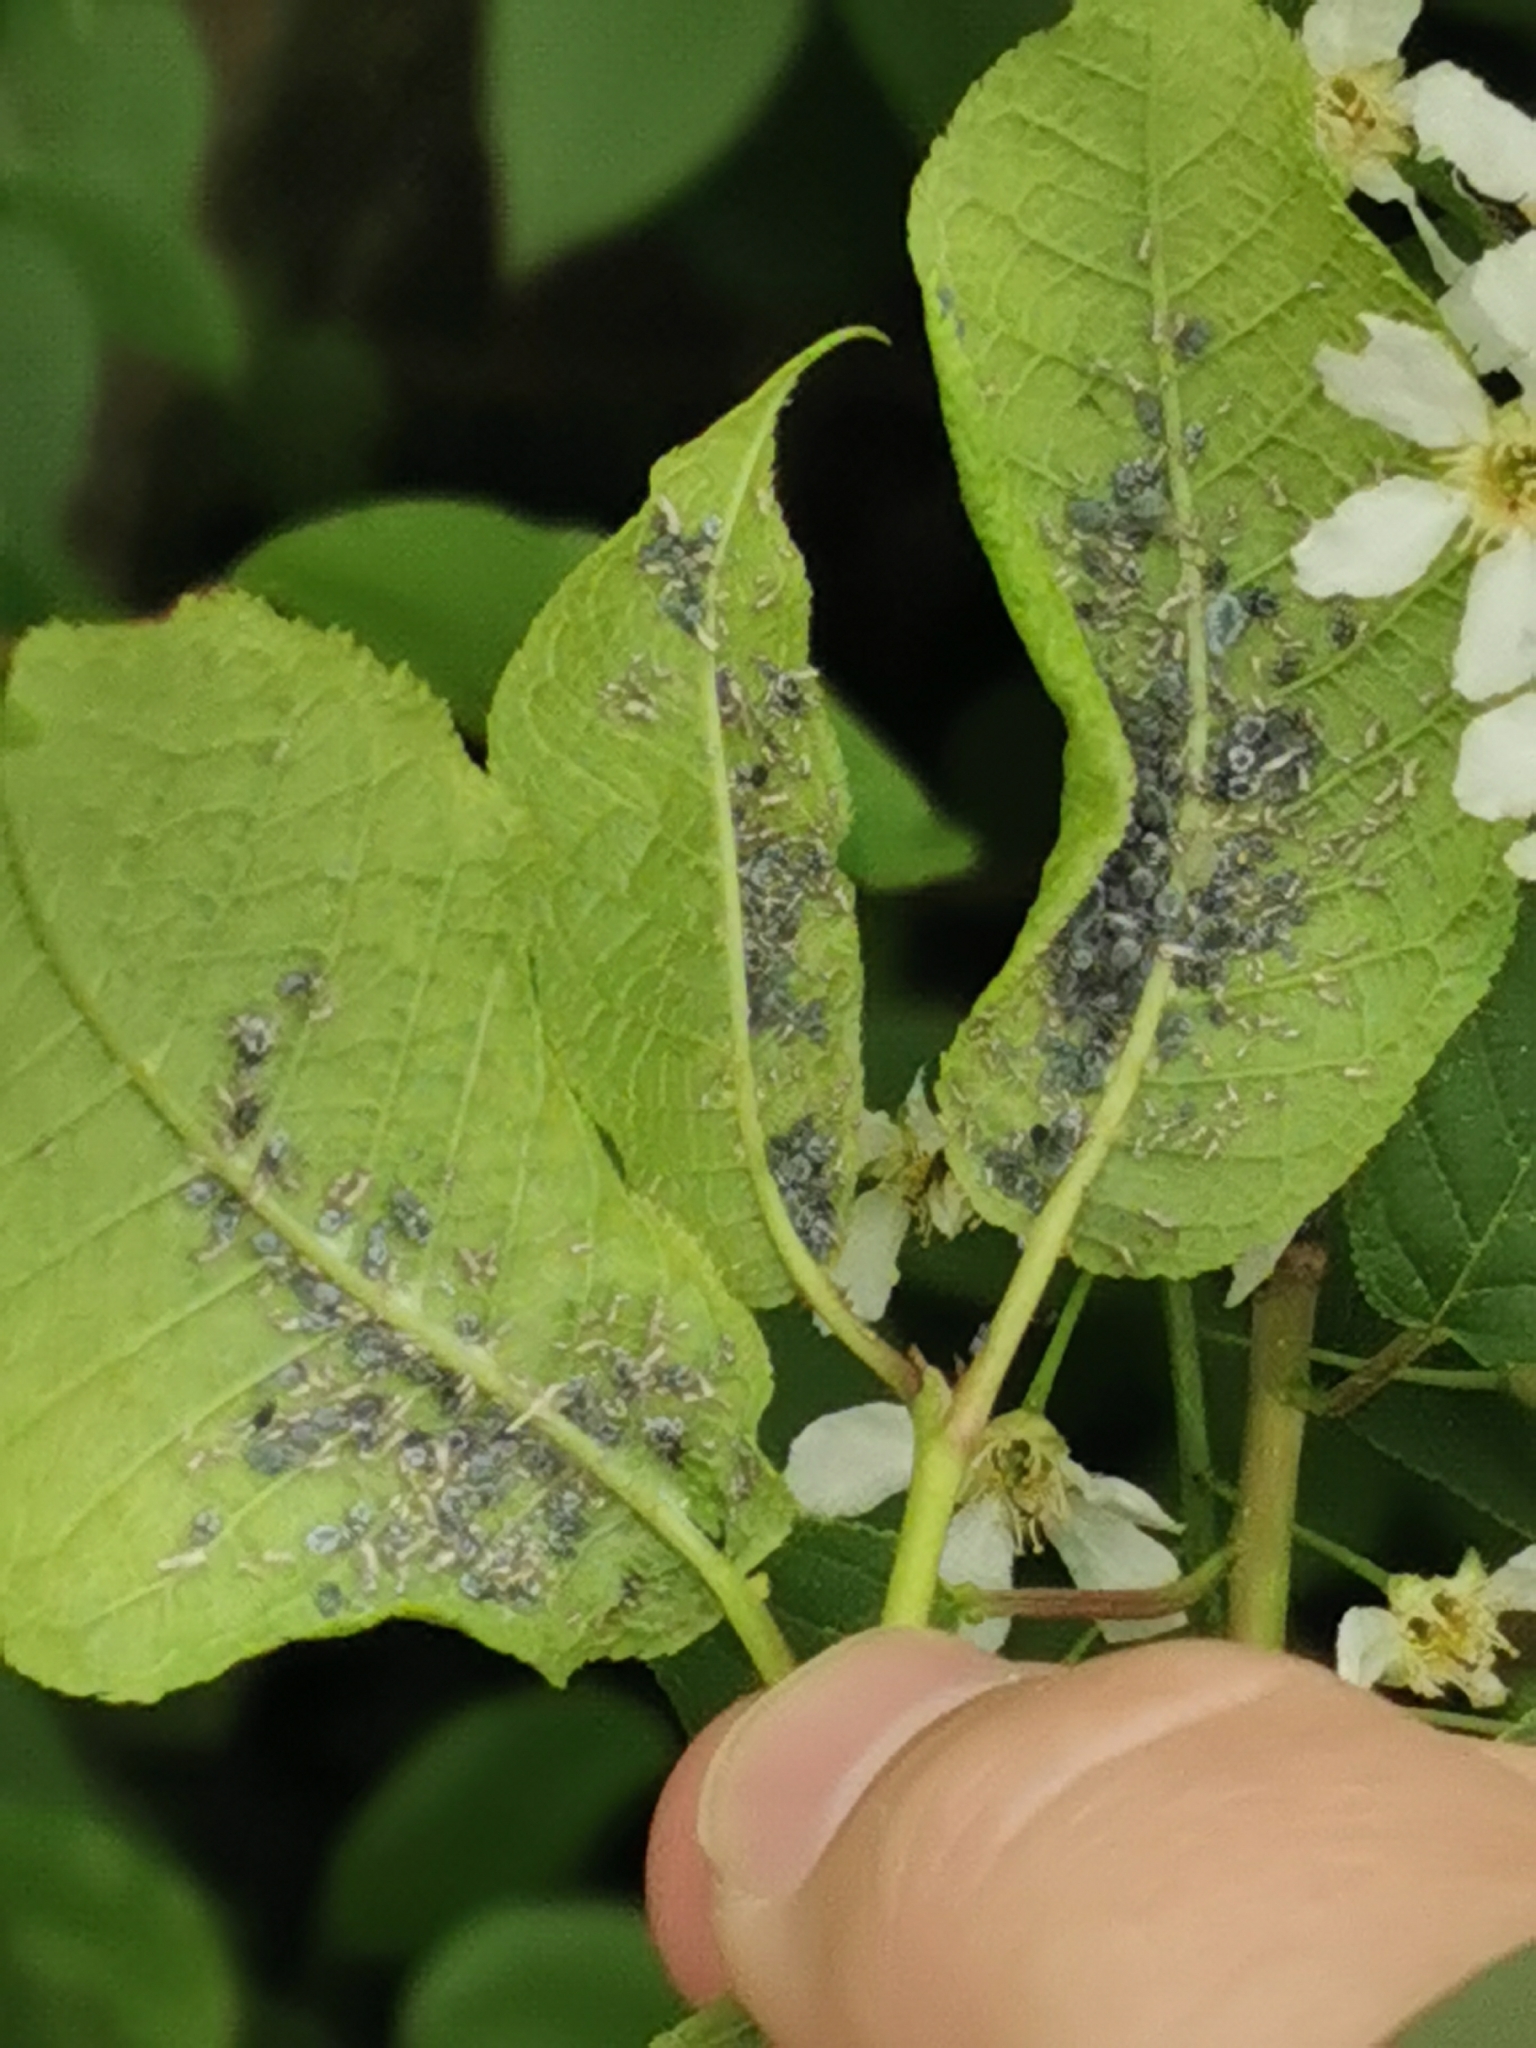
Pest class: bird_cherry_oat_aphid